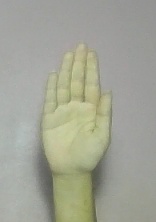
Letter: seen